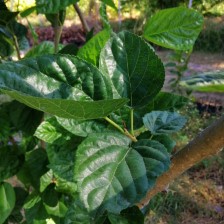
Variety: BlackAustralia